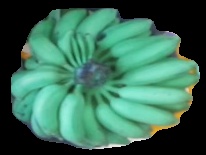
Variety: elakki-bale
Grade: grade2